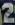
Number: 2